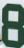
Number: 8